Hans Vanaken

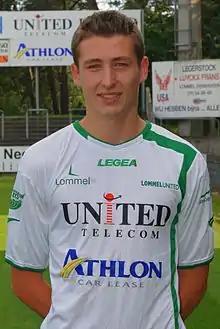
Vanaken with Lommel United in 2012

Hans Vanaken (born 24 August 1992) is a Belgian professional footballer who plays as an attacking midfielder for Belgian Pro League club Club Brugge and the Belgium national team. Vanaken is well known in Belgium for his prolific goal scoring ability despite playing in midfield.